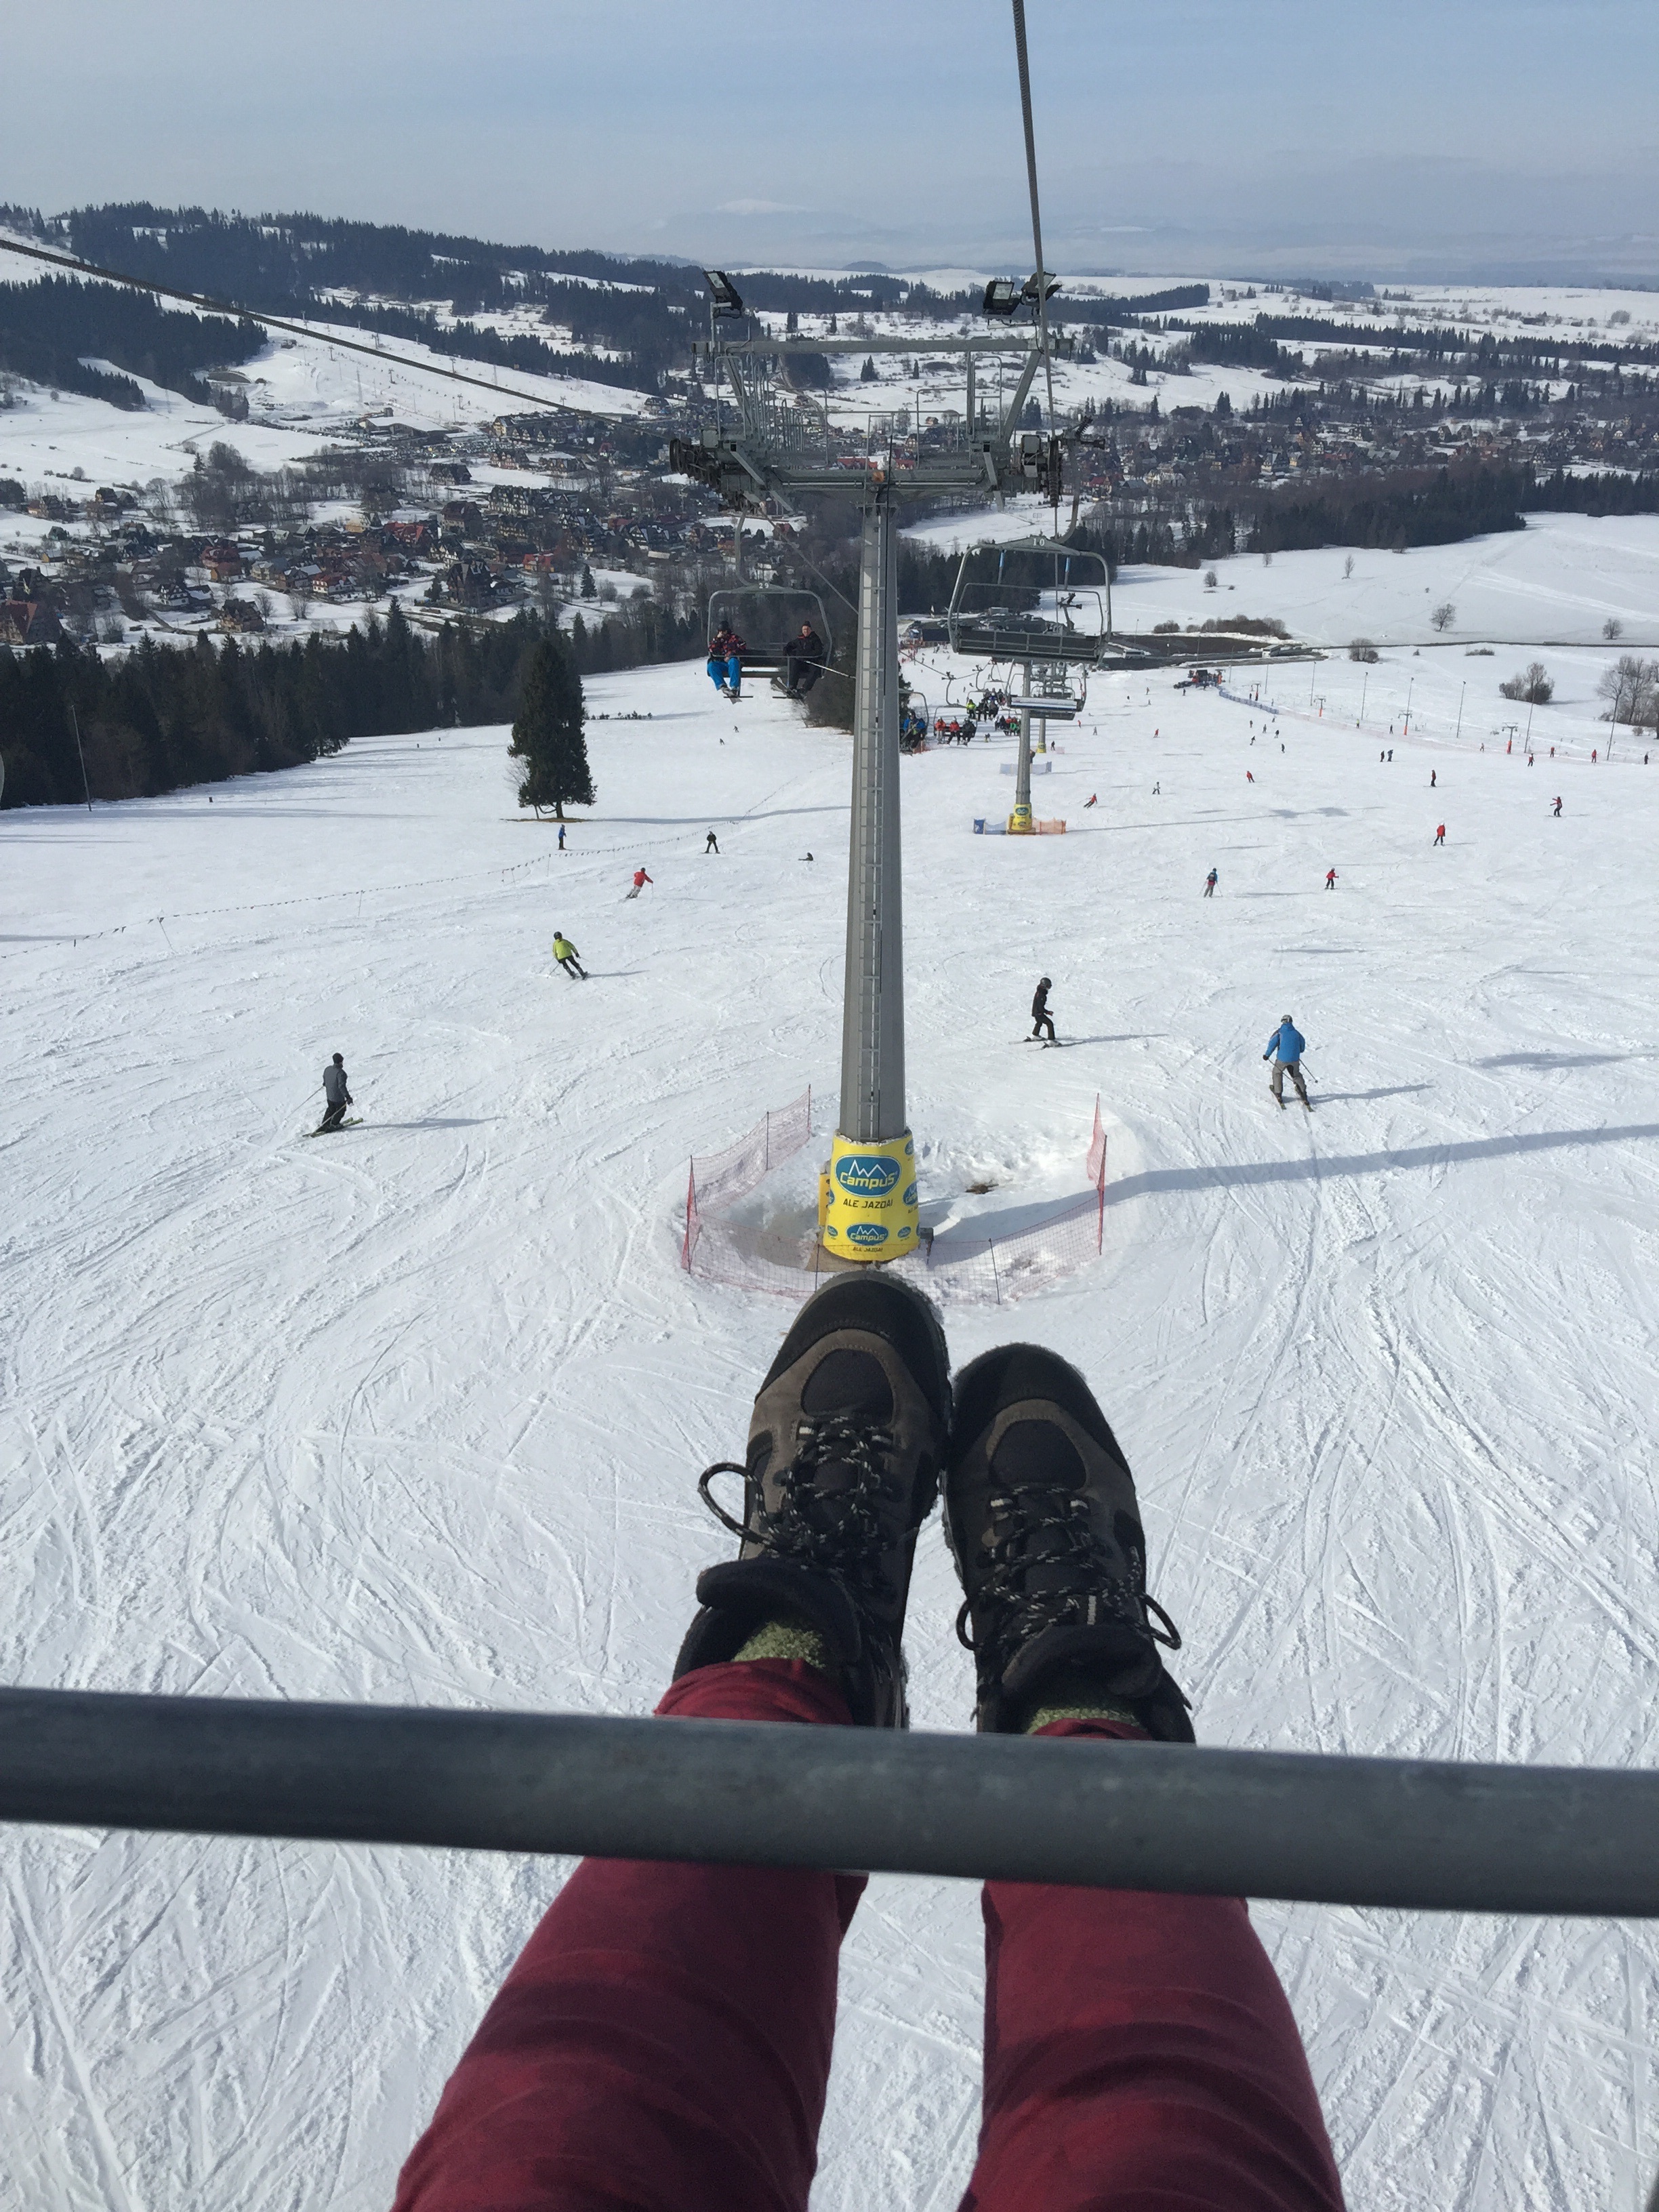
landscape, nature, snow, winter, white, frost, skiing, sports equipment, winter sport, sports, mountains, downhill, ski, piste, skis, winter in the mountains, biel, nordic skiing, ski equipment, stok, extract, alpine skiing